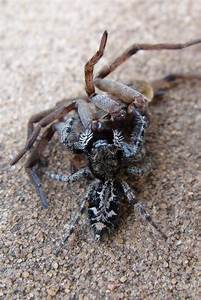
Label: ragno